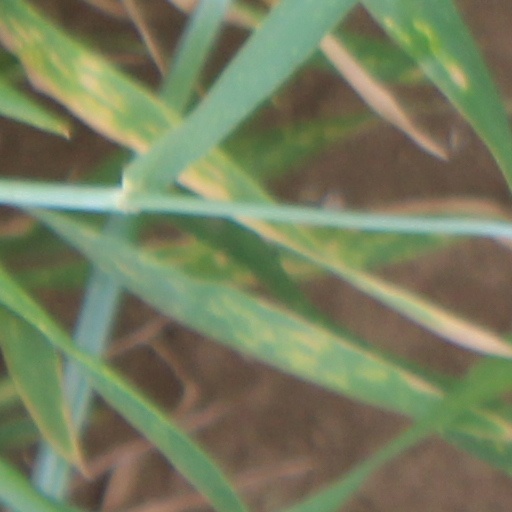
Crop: wheat